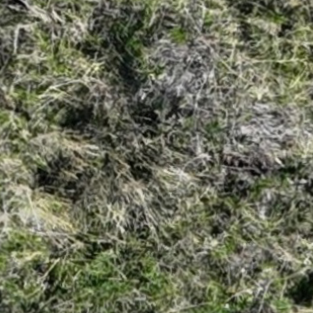
Month: october